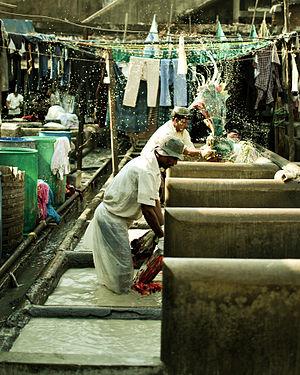
La lessive désigne le lavage des vêtements et autres textiles. Les processus de lavage sont souvent effectués dans une pièce réservée à cet effet ; dans un espace public on a parlé de buerie, de laverie ou de lavoir. Dans une maison individuelle, on parle de buanderie. Un immeuble d'habitation ou une résidence étudiante peut avoir une buanderie commune telle, une tvättstuga. Une entreprise autonome est appelée laverie automatique. Le matériel qui est lavé ou a été lavé, est également généralement appelé « lessive ».